History of male homosexuality

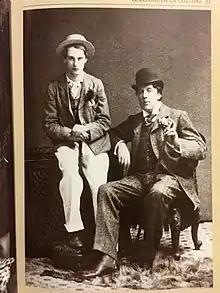
Oscar Wilde and Alfred Douglas, found in (collection "Découvertes Gallimard" [vol. 417]), a book by Frédéric Martel.

Homosexual activity appears to have increased in urban areas during the 19th century, along with other unorthodox sexual activity. At this time, sexual pleasure even within marriage was still being normalized in the Victorian era and into the 1910s. Sex outside of marriage, in any context, was generally still seen as somewhat deviant.